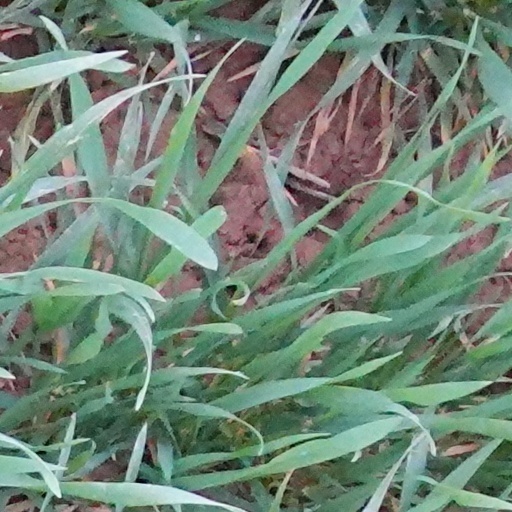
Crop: wheat